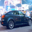
Label: automobile